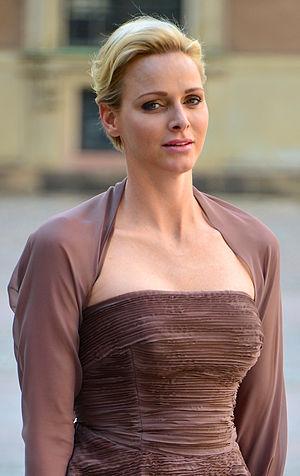
Charlène Wittstock sur le chemin de l'église du château au palais royal à Stockholm avant le mariage entre la princesse Madeleine et Christopher O'Neill 8 Juin 2013.Español: Charlene de Mónaco en el camino a la iglesia del castillo en el Palacio Real de Estocolmo antes de la boda entre la princesa Magdalena y Christopher O'Neill 08 de junio 2013.